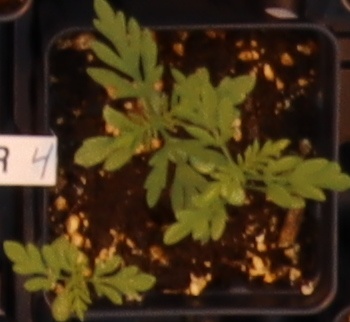
Label: Ragweed